The Drunkard (1935 film)

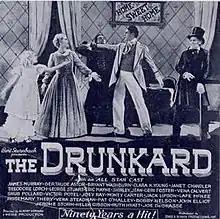

The Drunkard is a 1935 American drama film directed by Albert Herman and starring James Murray, Clara Kimball Young and Janet Chandler. It is based on the 1844 stage melodrama "The Drunkard" by William H. Smith.